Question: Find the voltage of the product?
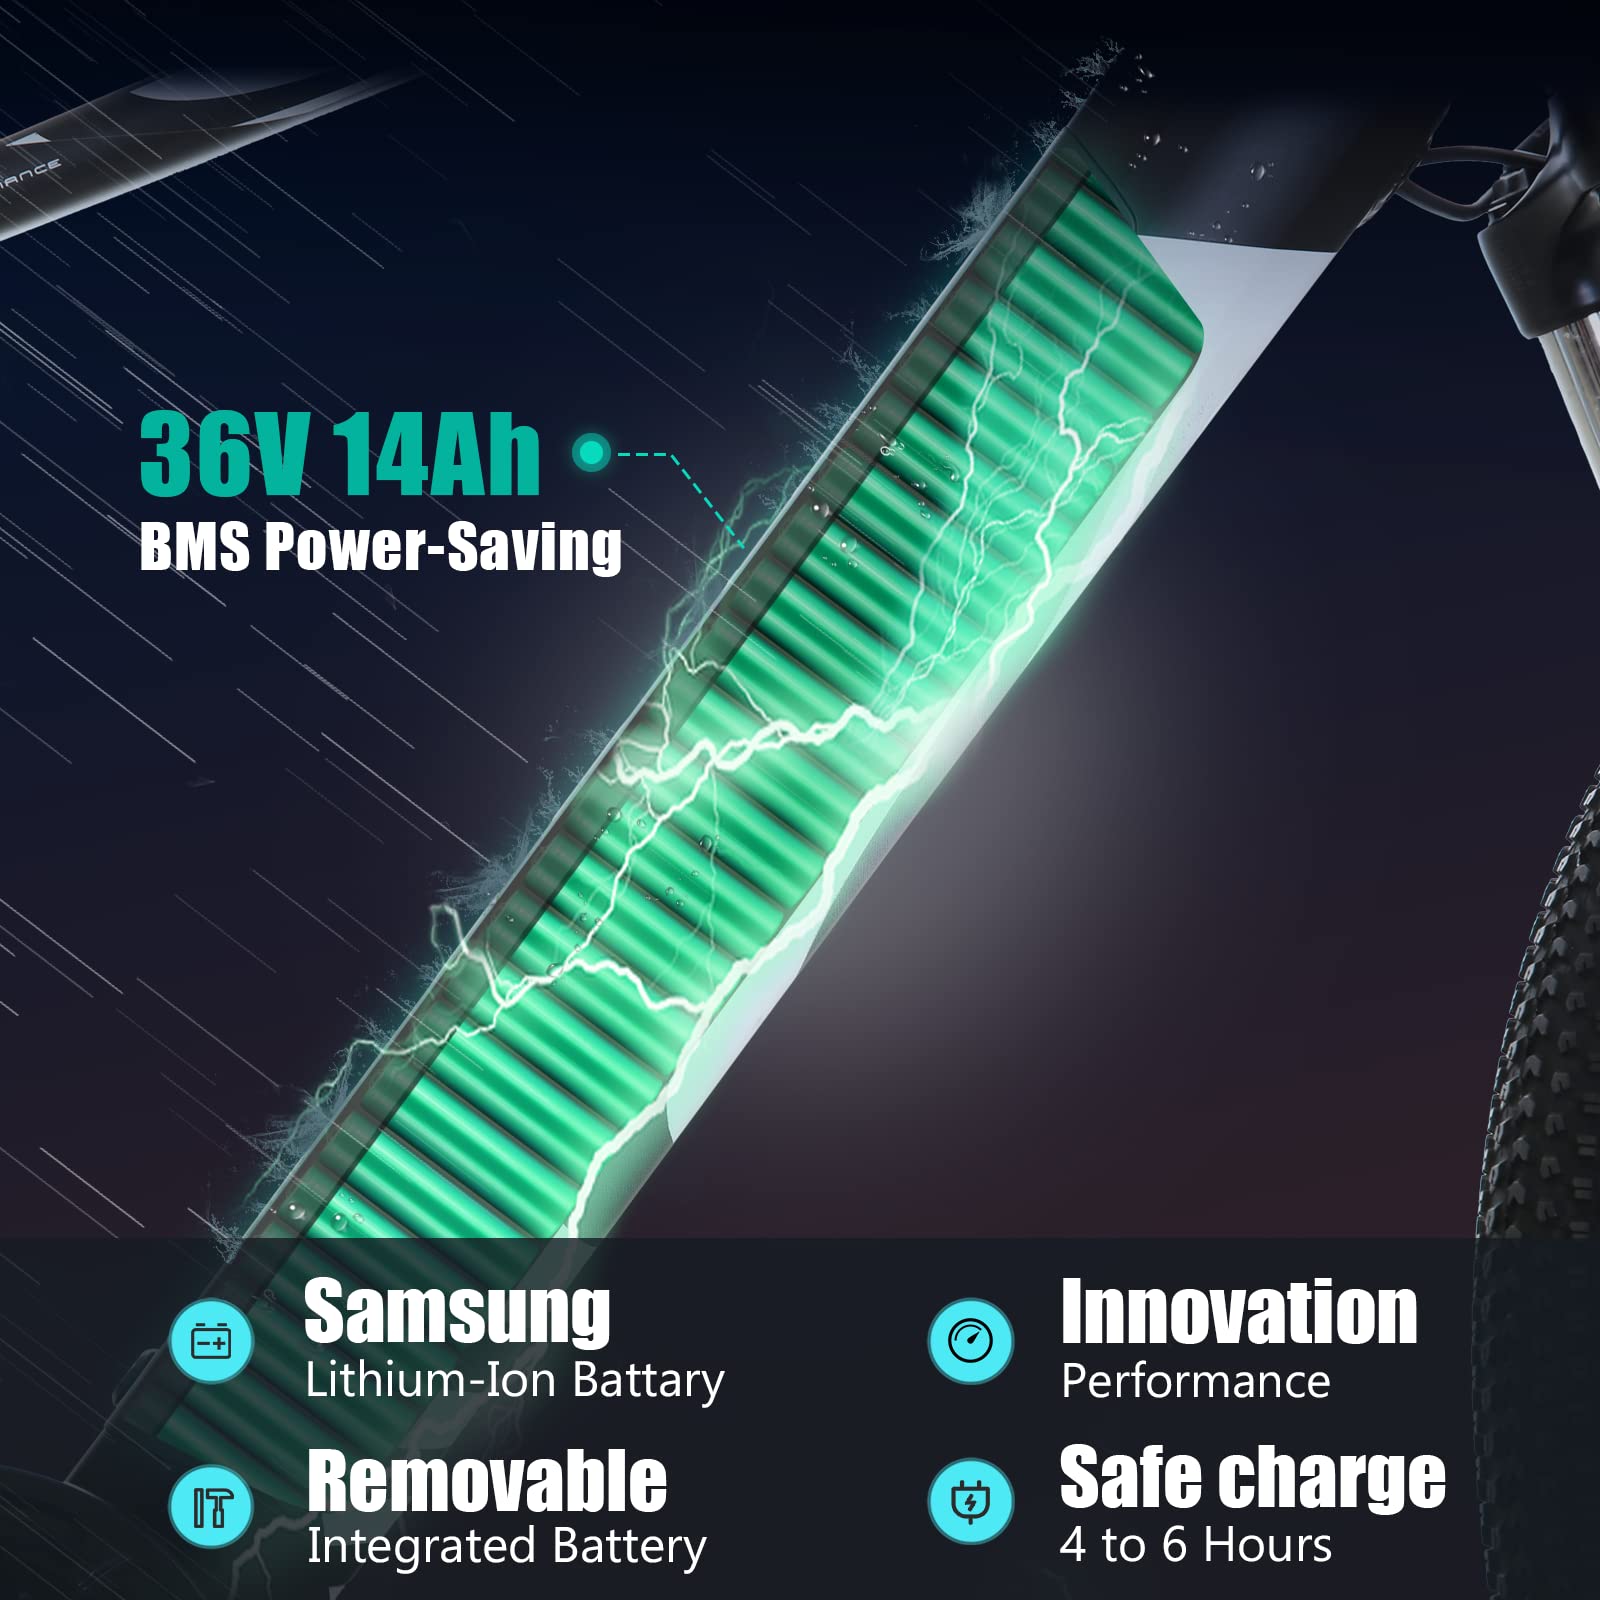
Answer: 36.0 volt